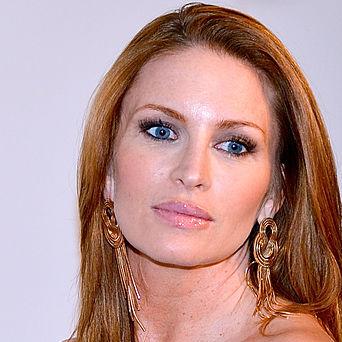
Age: 34